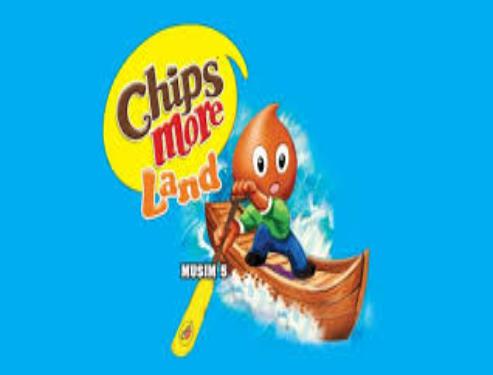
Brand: Chipsmore
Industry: Food